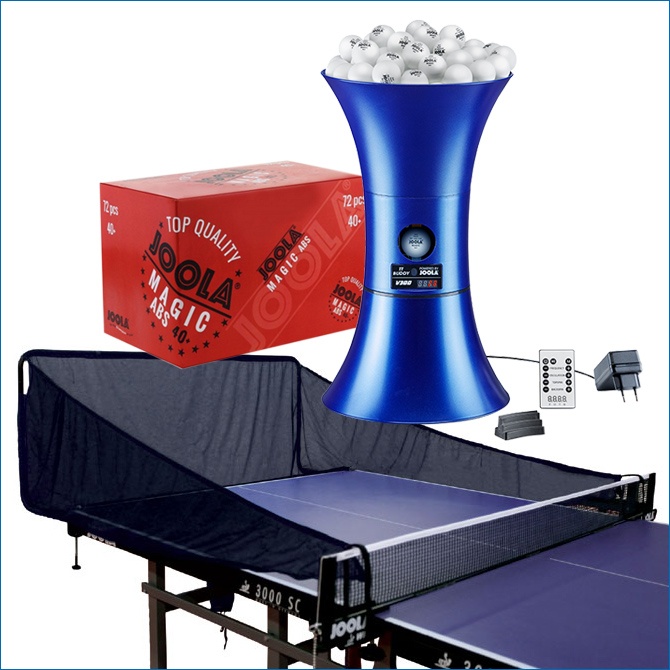
Joola Tafeltennis robot TT-Buddy Set
Brand: Joola
Joola TT Buddy V300 Robot : De TT Buddy V300 met geïntegreerde oscillator en afstandsbediening is de verdere ontwikkeling van de TT Buddy. De Pro versie is ook binnen enkele seconden opgezet en klaar voor gebruik. De bal frequentie van de robot kan worden aangepast 20-70 ballen per minuut. Backspin en topspin evenals oscillatie snelheid zijn instelbaar. -Gewicht: ca. 1,1 kg -Afmetingen: 48 x 28 x 28 cm. Magic ABS 72 Ballen : Trainingsbal plastic met naad. De JOOLA Magic ABS is een plastic bal met naad van de nieuwste generatie. Een verbeterde productiemethode en het gebruik van het basismateriaal acrylonitril-butadieen-styreencopolymeer (ABS) garanderen een uitstekende speelbaarheid en een zeer goede kwaliteit. De stabiele vluchtcurve en de gelijkmatige balafsprong maken deze trainingsbal voor gebruik bij clubtraining onmisbaar. Bijzonder opvallend is de rondom identieke hardheid van de bal, wat een zeer positief effect heeft op de duurzaamheid van het Magic ABS en dus een uitstekende optie is, vooral voor clubs met hoge bal-eisen. Levering = +/- 6-9 werkdagen TT- Buddy Catch net : Economisch geprijsd, praktisch bal opvangnet voor de TT Buddy. Eenvoudige en snelle montage, past op iedere tafel, netten aan de zijkanten. De verzamelde ballen vallen in een emmer (niet meegeleverd) door een opening, waardoor eenvoudig de TT Buddy kan worden aangevuld. Ideale Trainingspartner !
Category: Sporting Goods > Indoor Games > Ping Pong > Ping Pong Robots